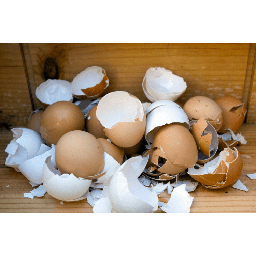
Label: eggshells